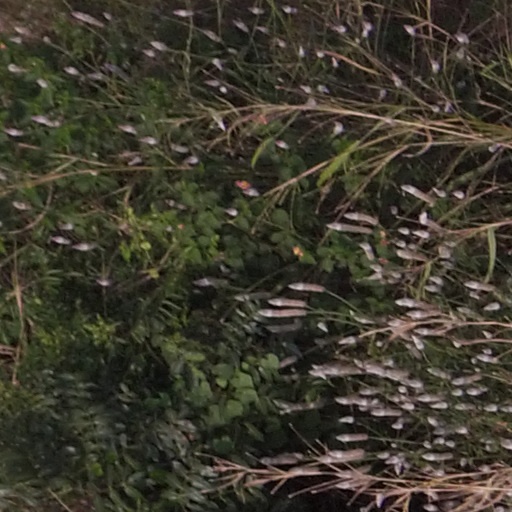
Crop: maize; corn